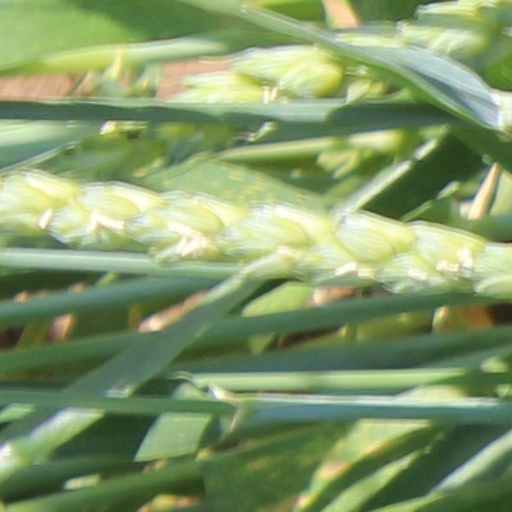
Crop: wheat